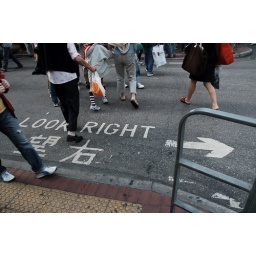
Without these signs I'd never cross the street in one piece.